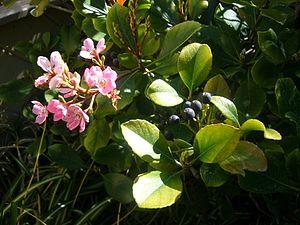
Rhaphiolepis est un genre de plantes appartenant à la famille des Rosaceae.